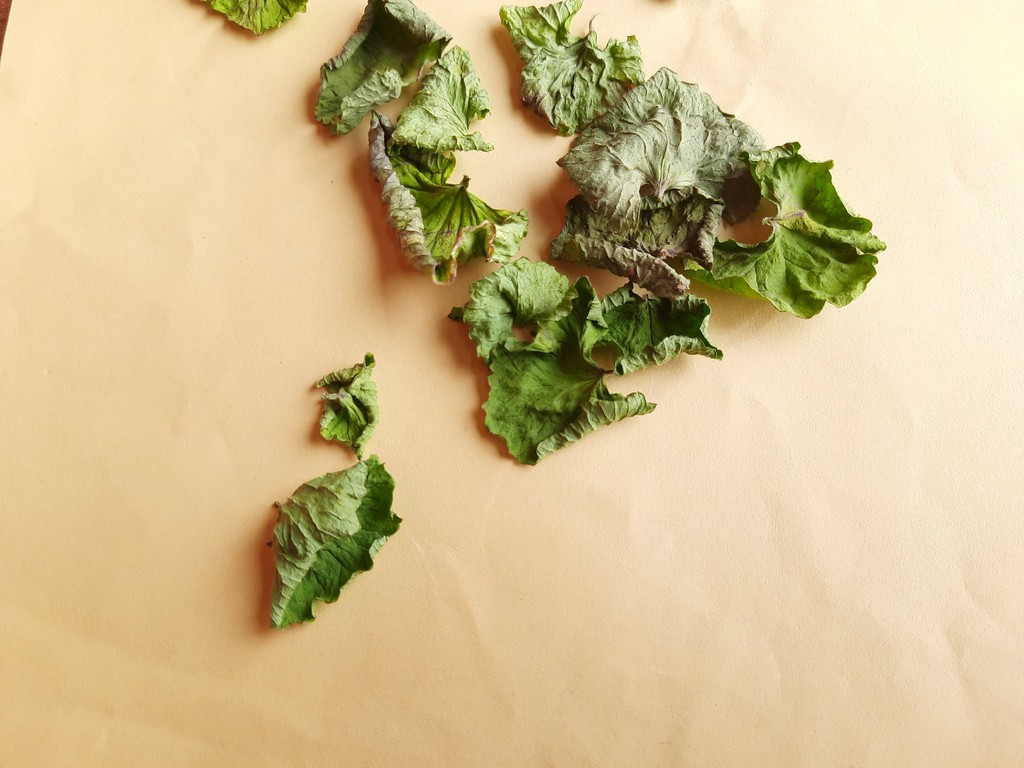
Label: Dried